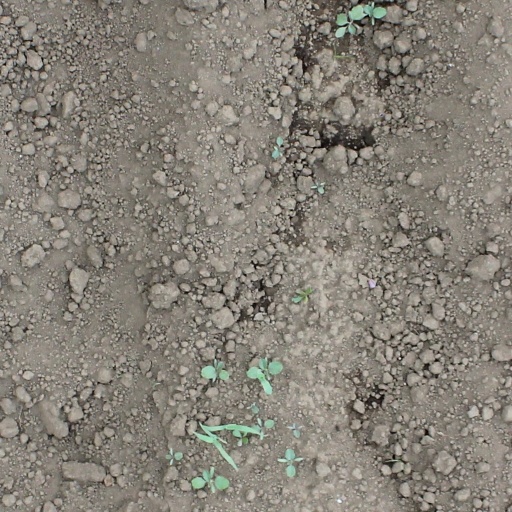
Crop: soybean